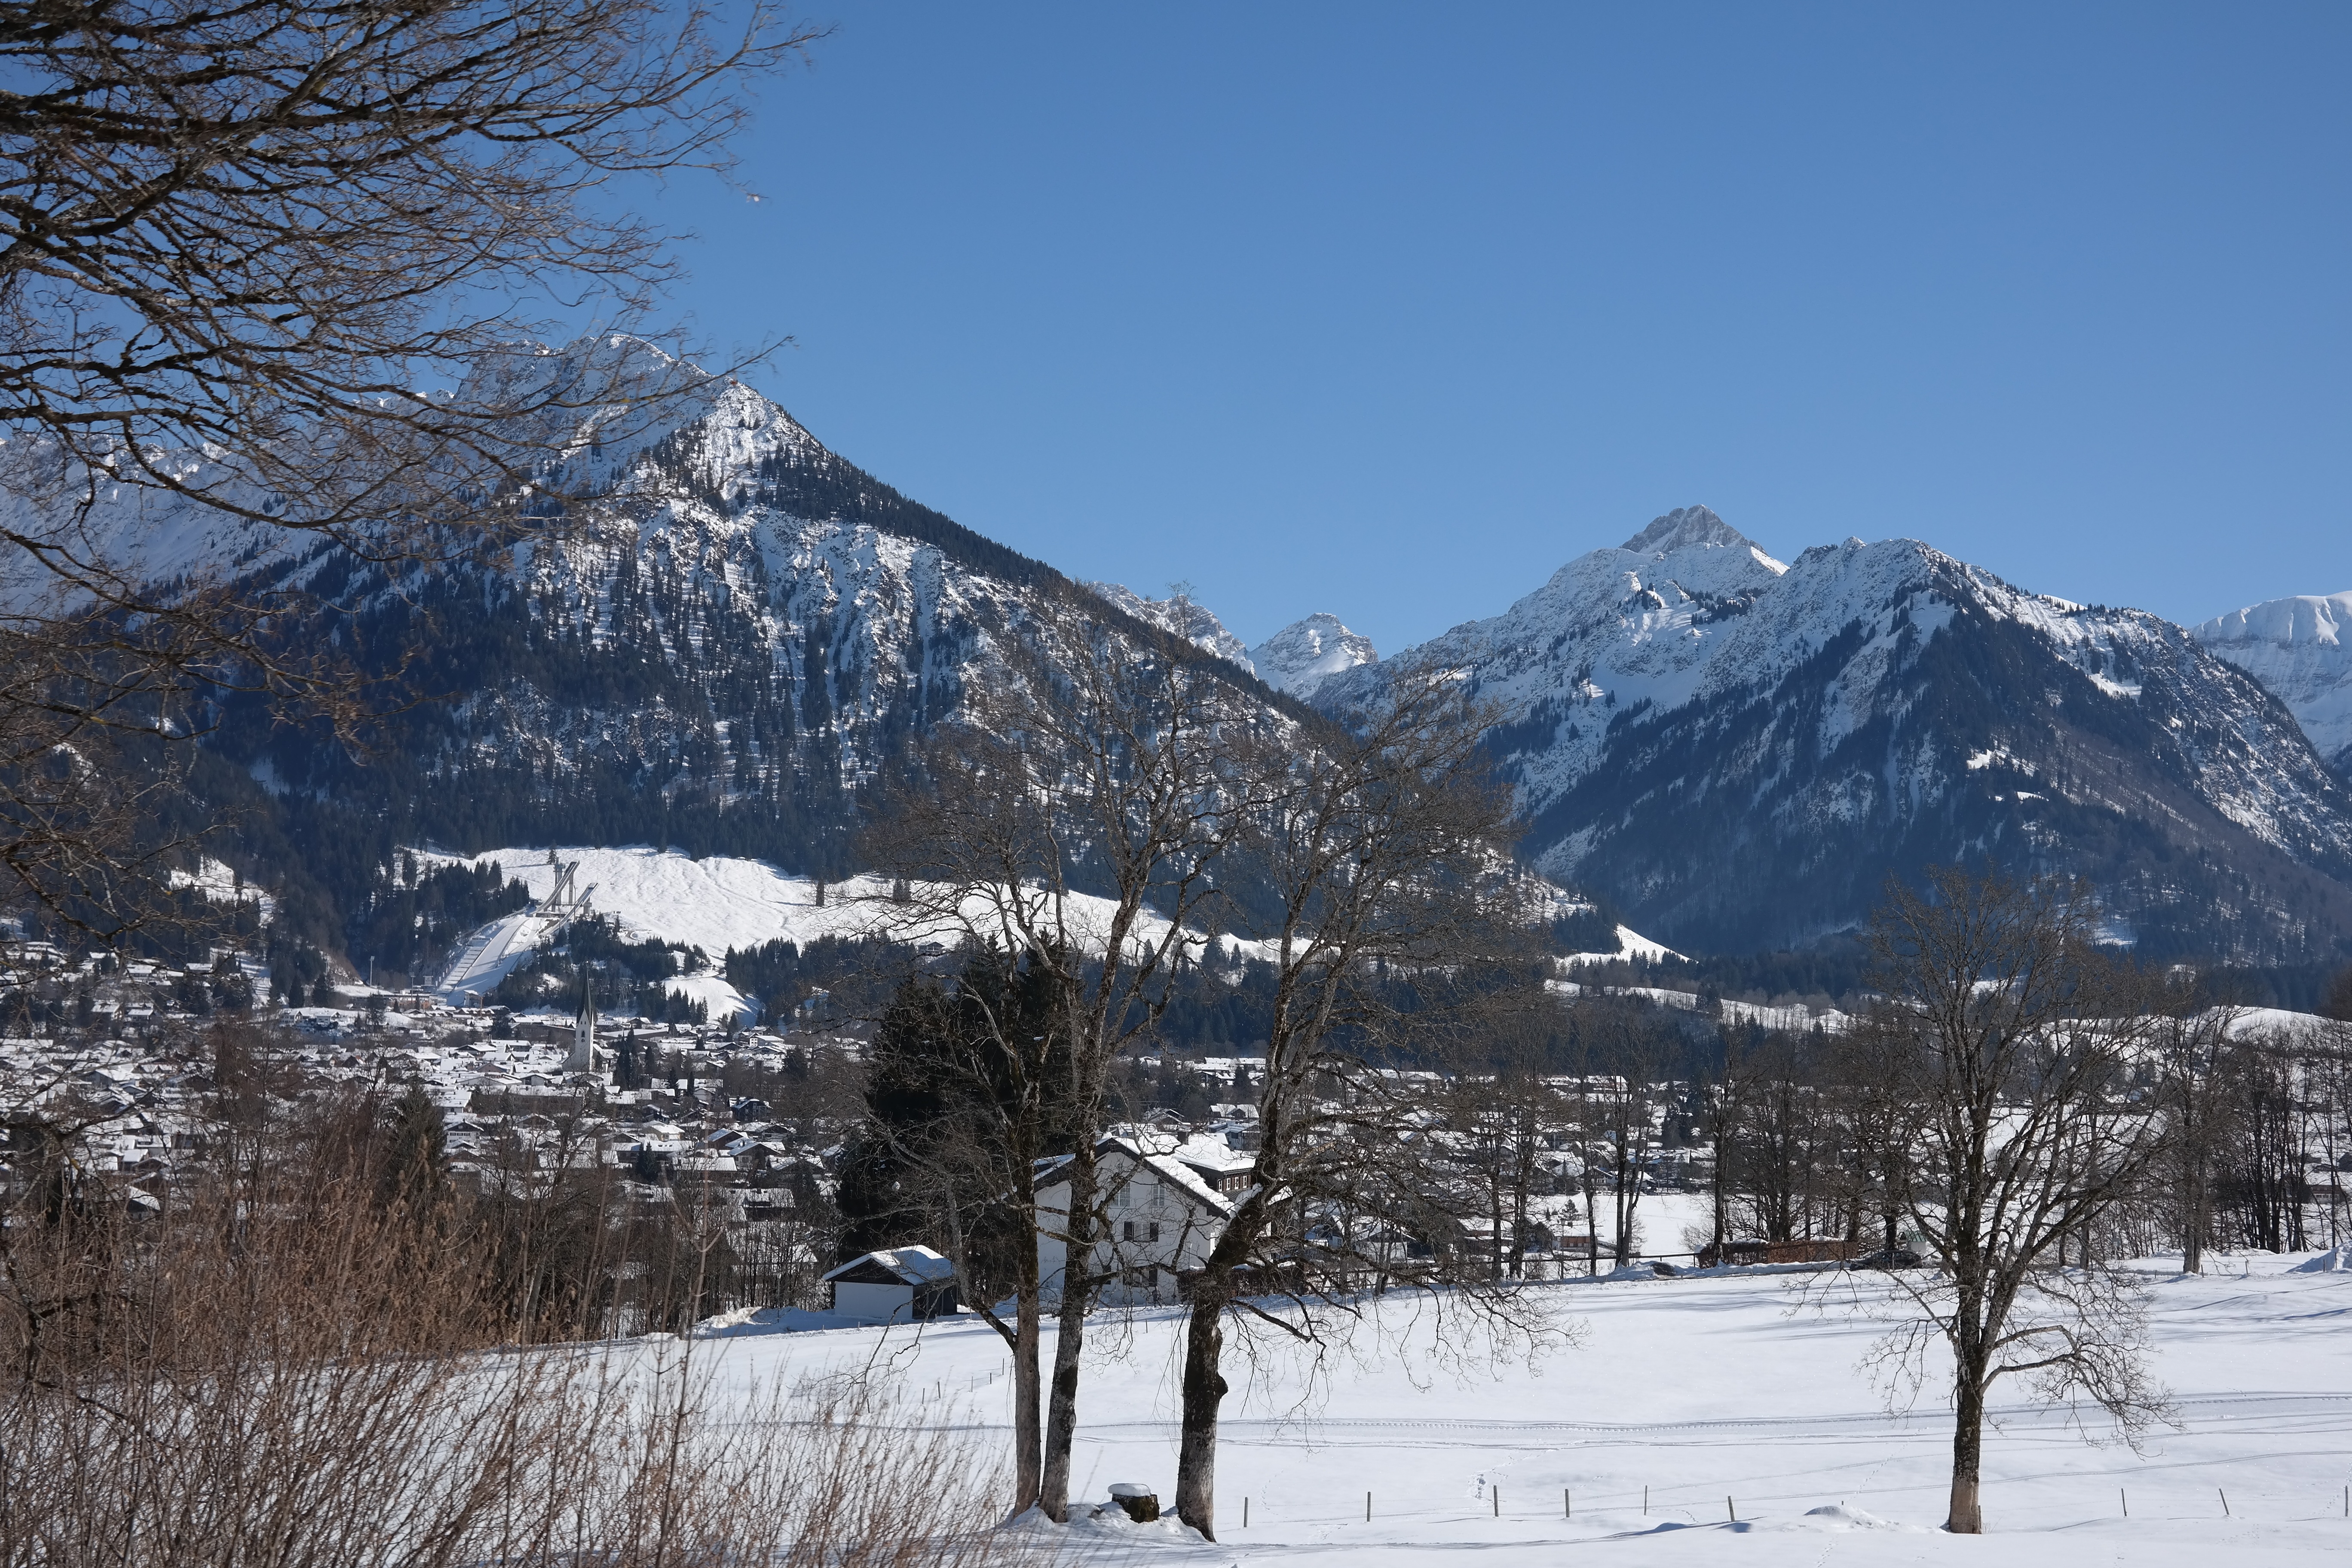
landscape, tree, mountain, snow, winter, mountain range, weather, season, ridge, alps, piste, oberstdorf, small kleinwalsertal, ski jump, foghorn, mountainous landforms, allgau, geis foot, shadow mountain